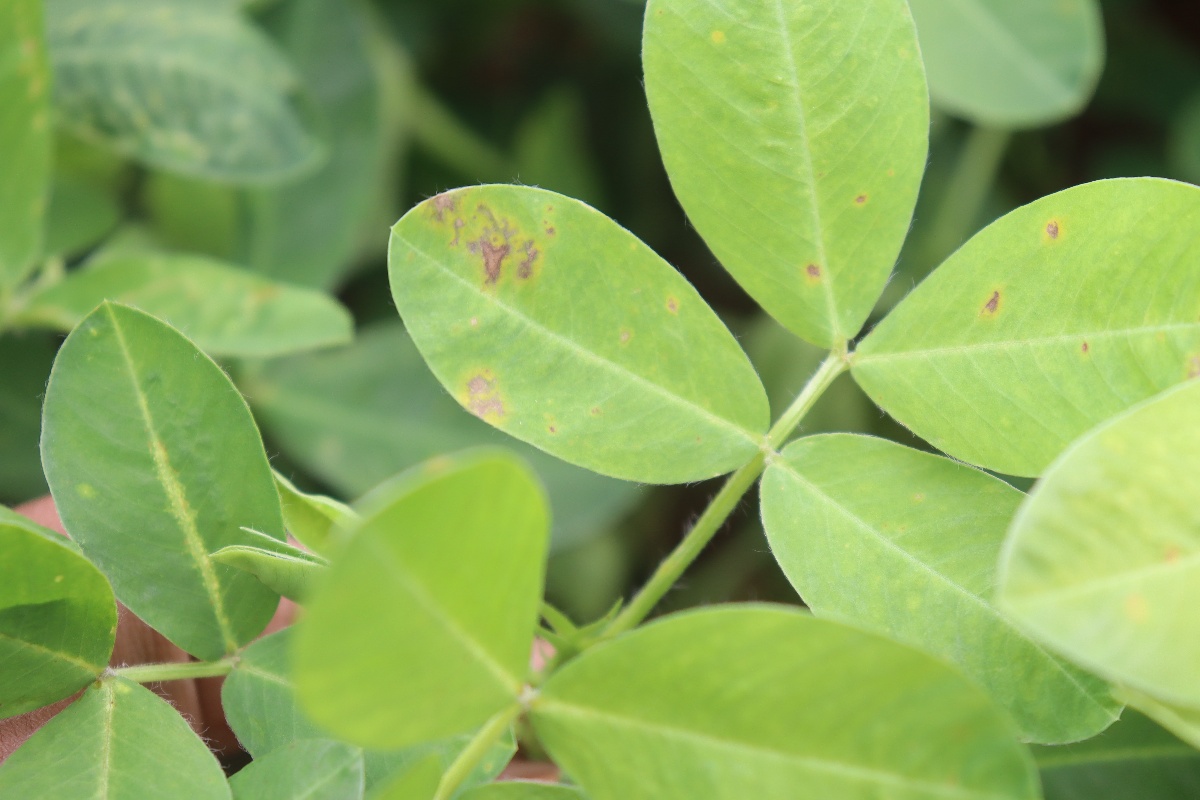
Label: early_leaf_spot